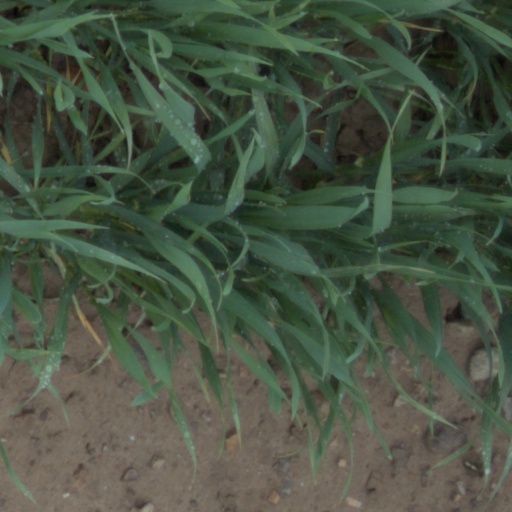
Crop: wheat